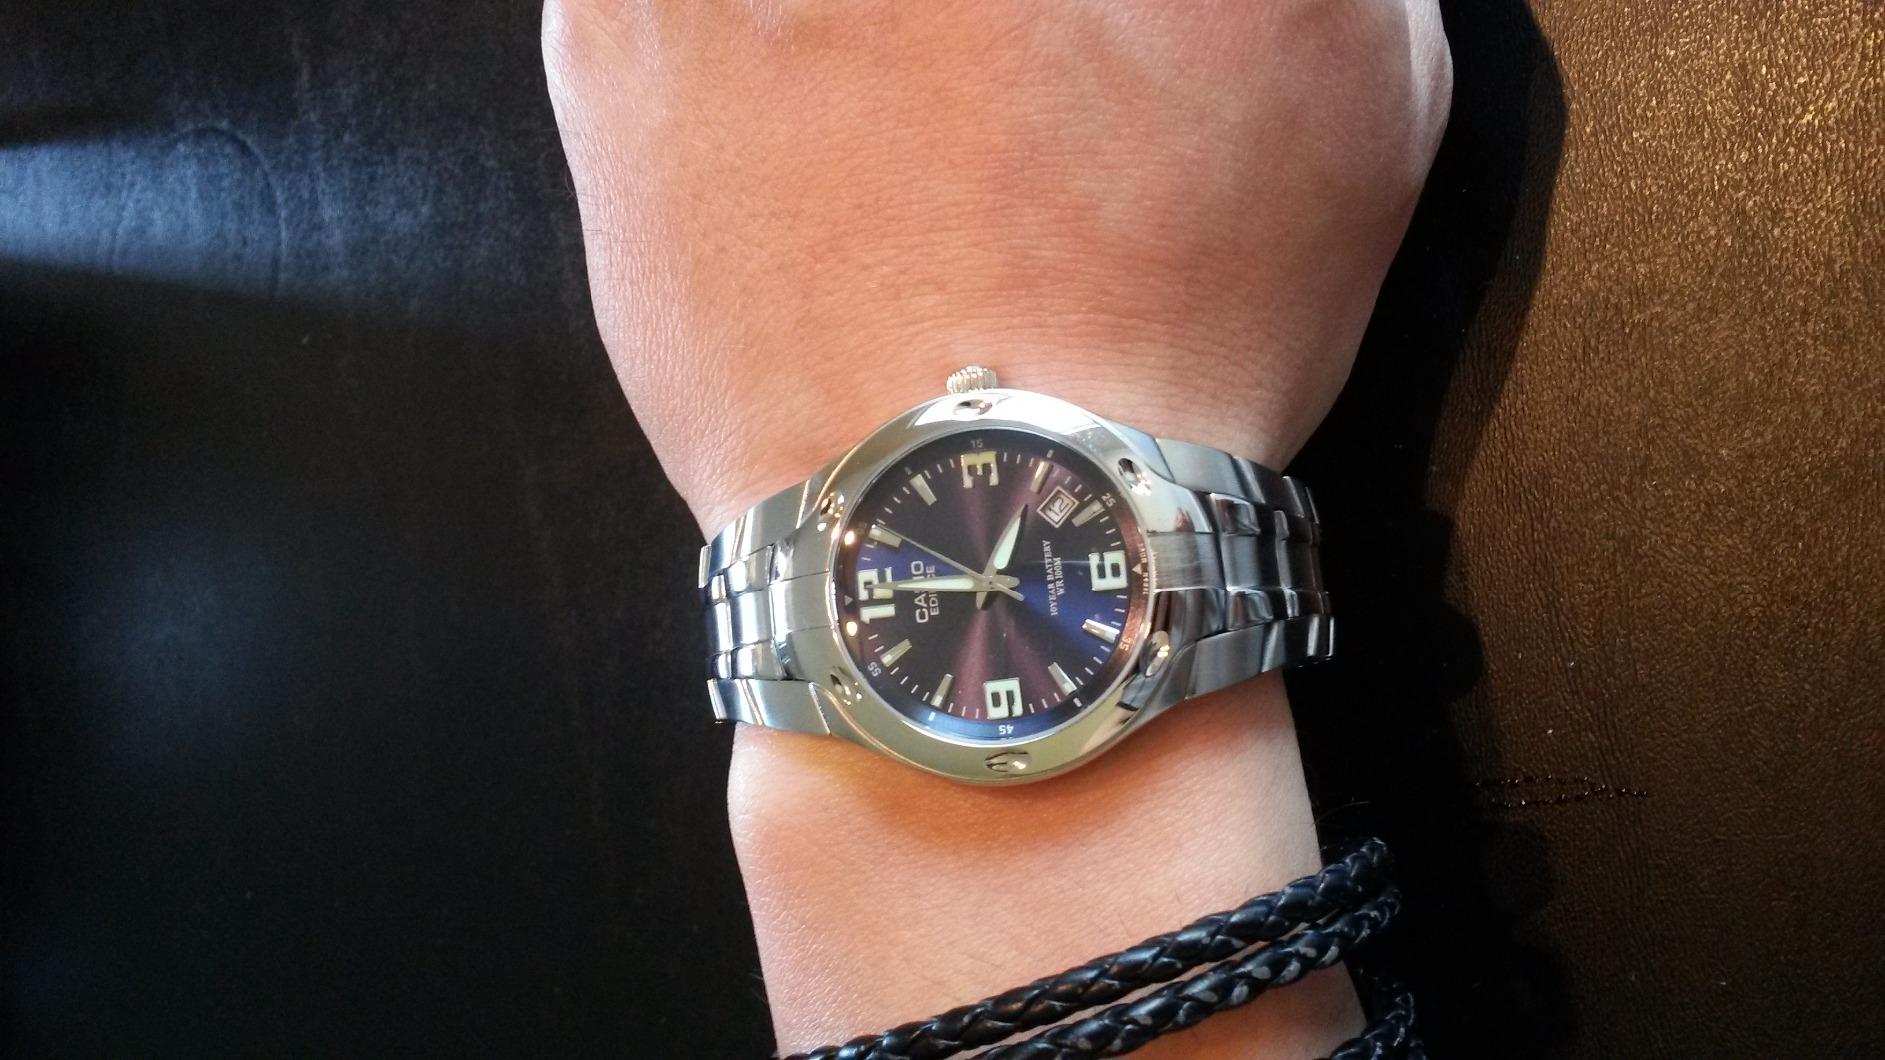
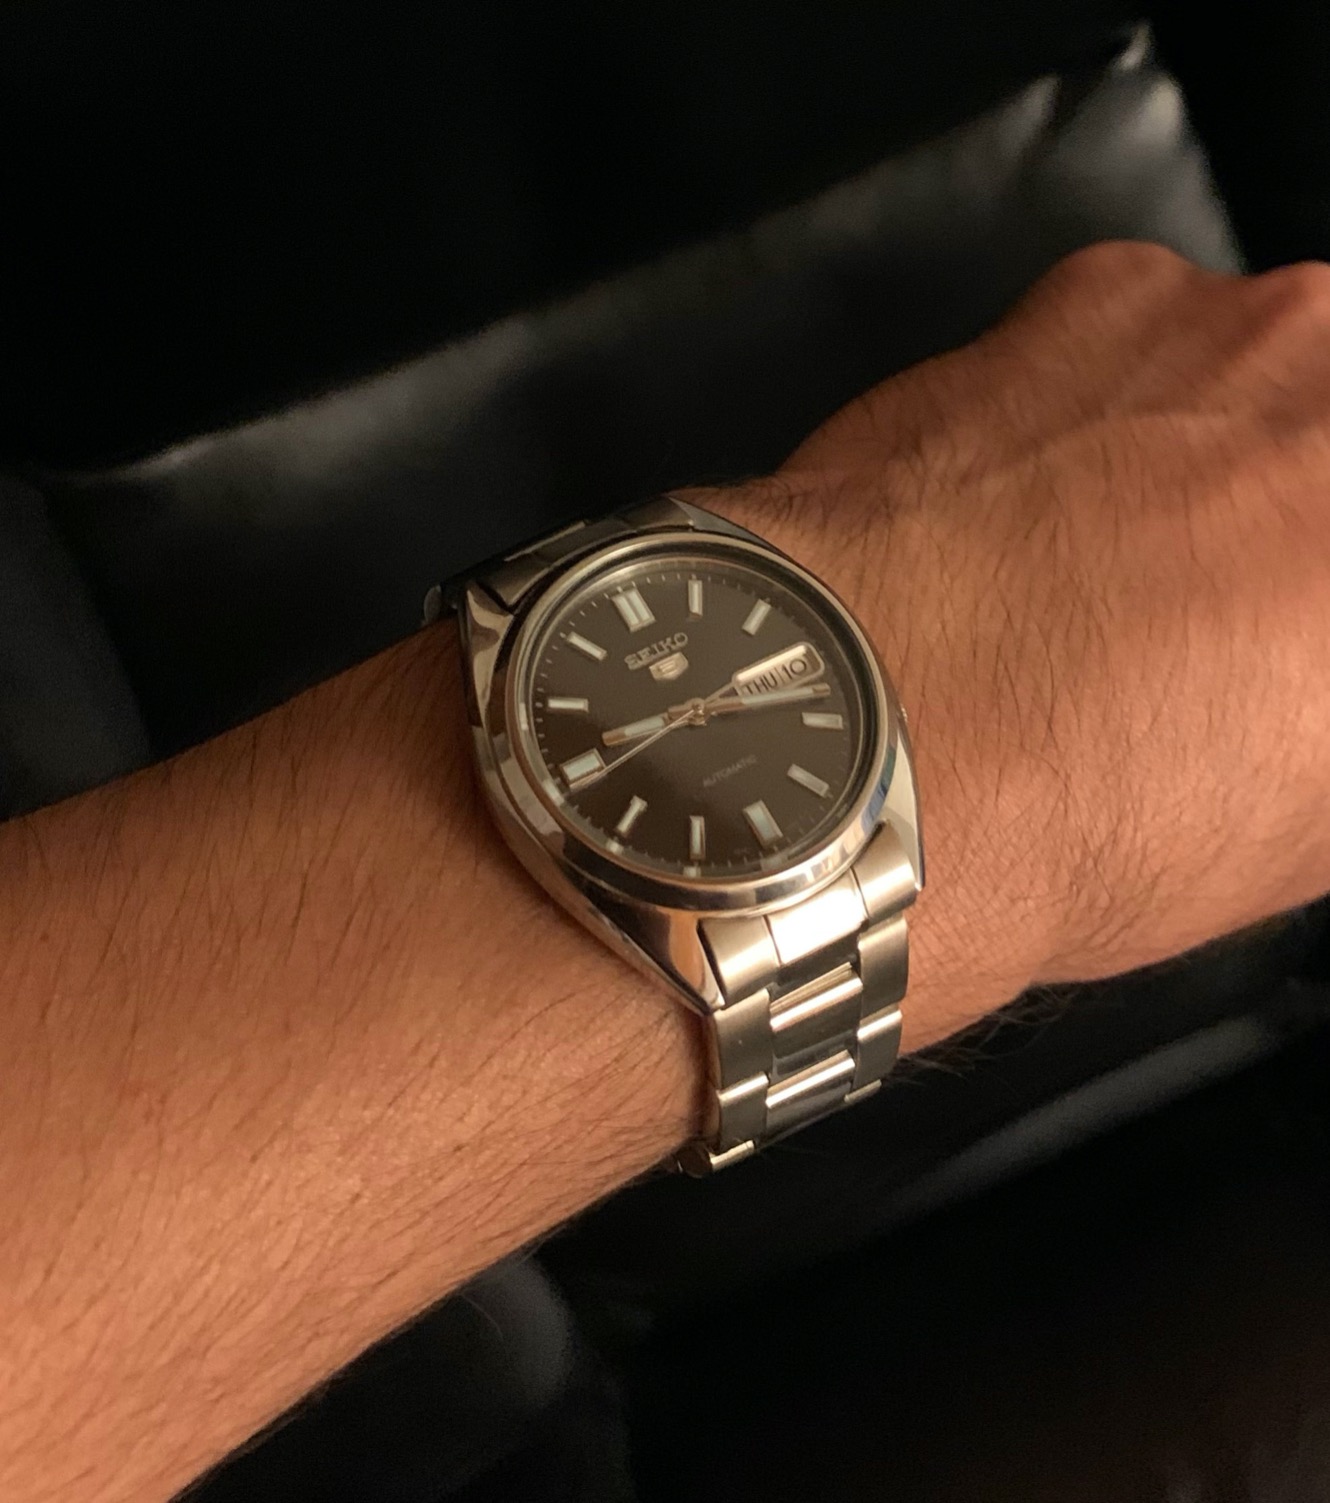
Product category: accessories_watch
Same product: no